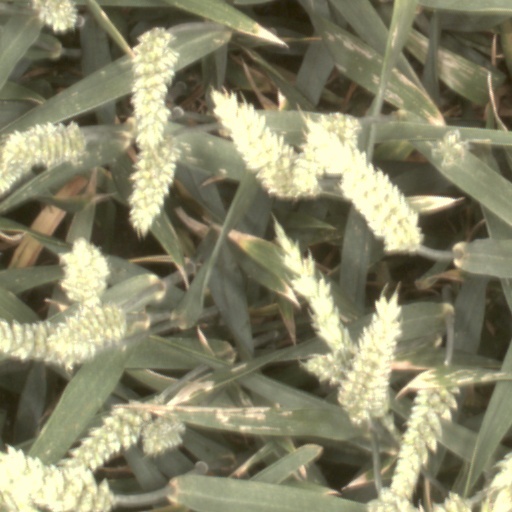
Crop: wheat